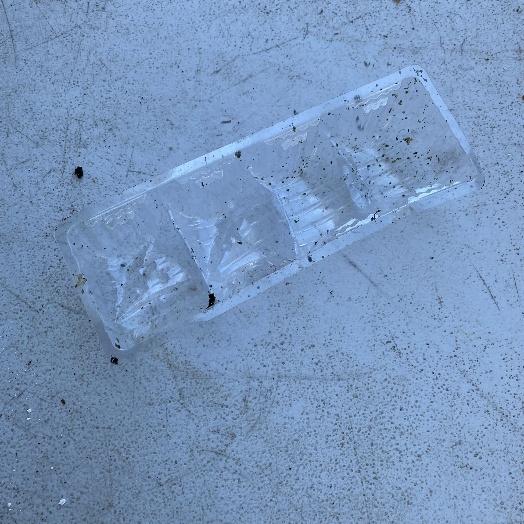
Label: Plastic